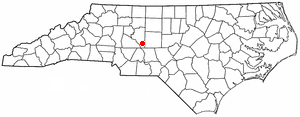
Denton est une ville américaine située dans le comté de Davidson, dans l’État de Caroline du Nord. En 2010, sa population était de 1 636 habitants.